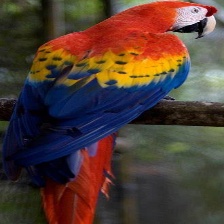
Species: SCARLET MACAW
Scientific name: ARA MACAO
ImageNet parent category: macaw